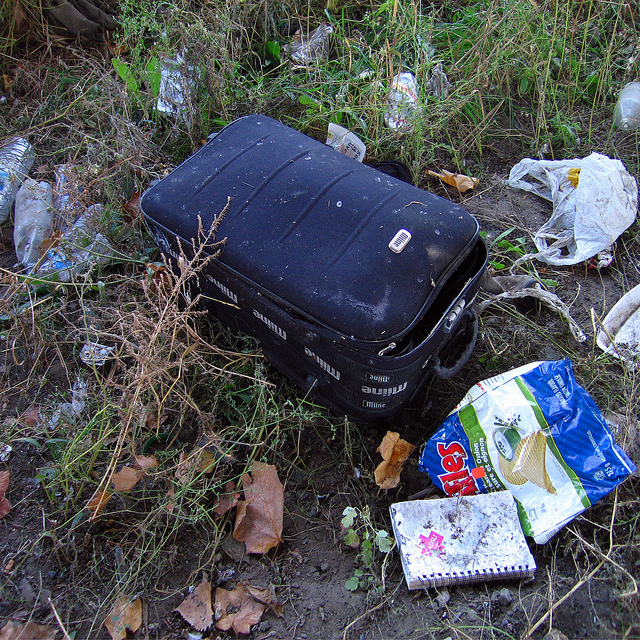
user: Given an image and a question. Answer the question in a short answer. Question: Would you say these objects are organized or disorganized? Short Answer:
assistant: disorganized